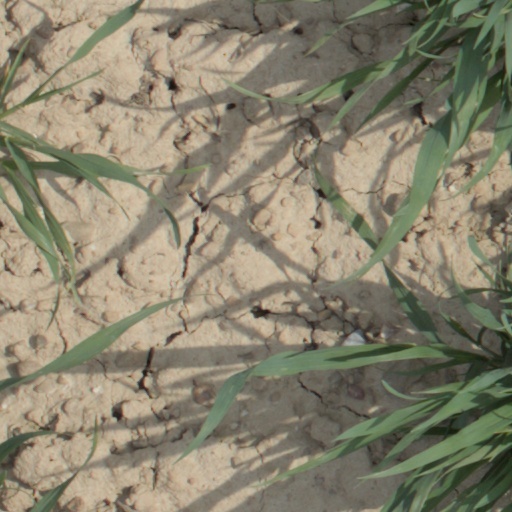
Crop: wheat